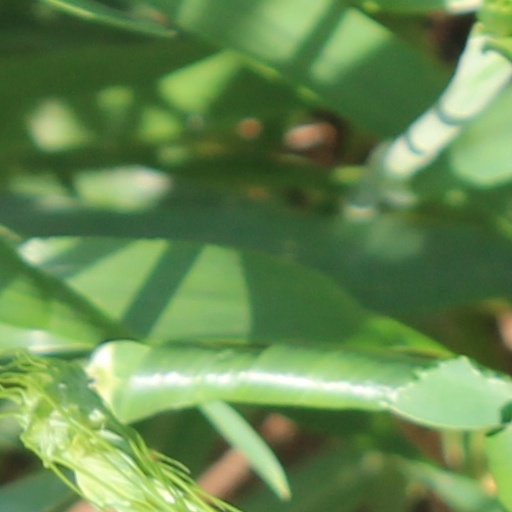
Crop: wheat